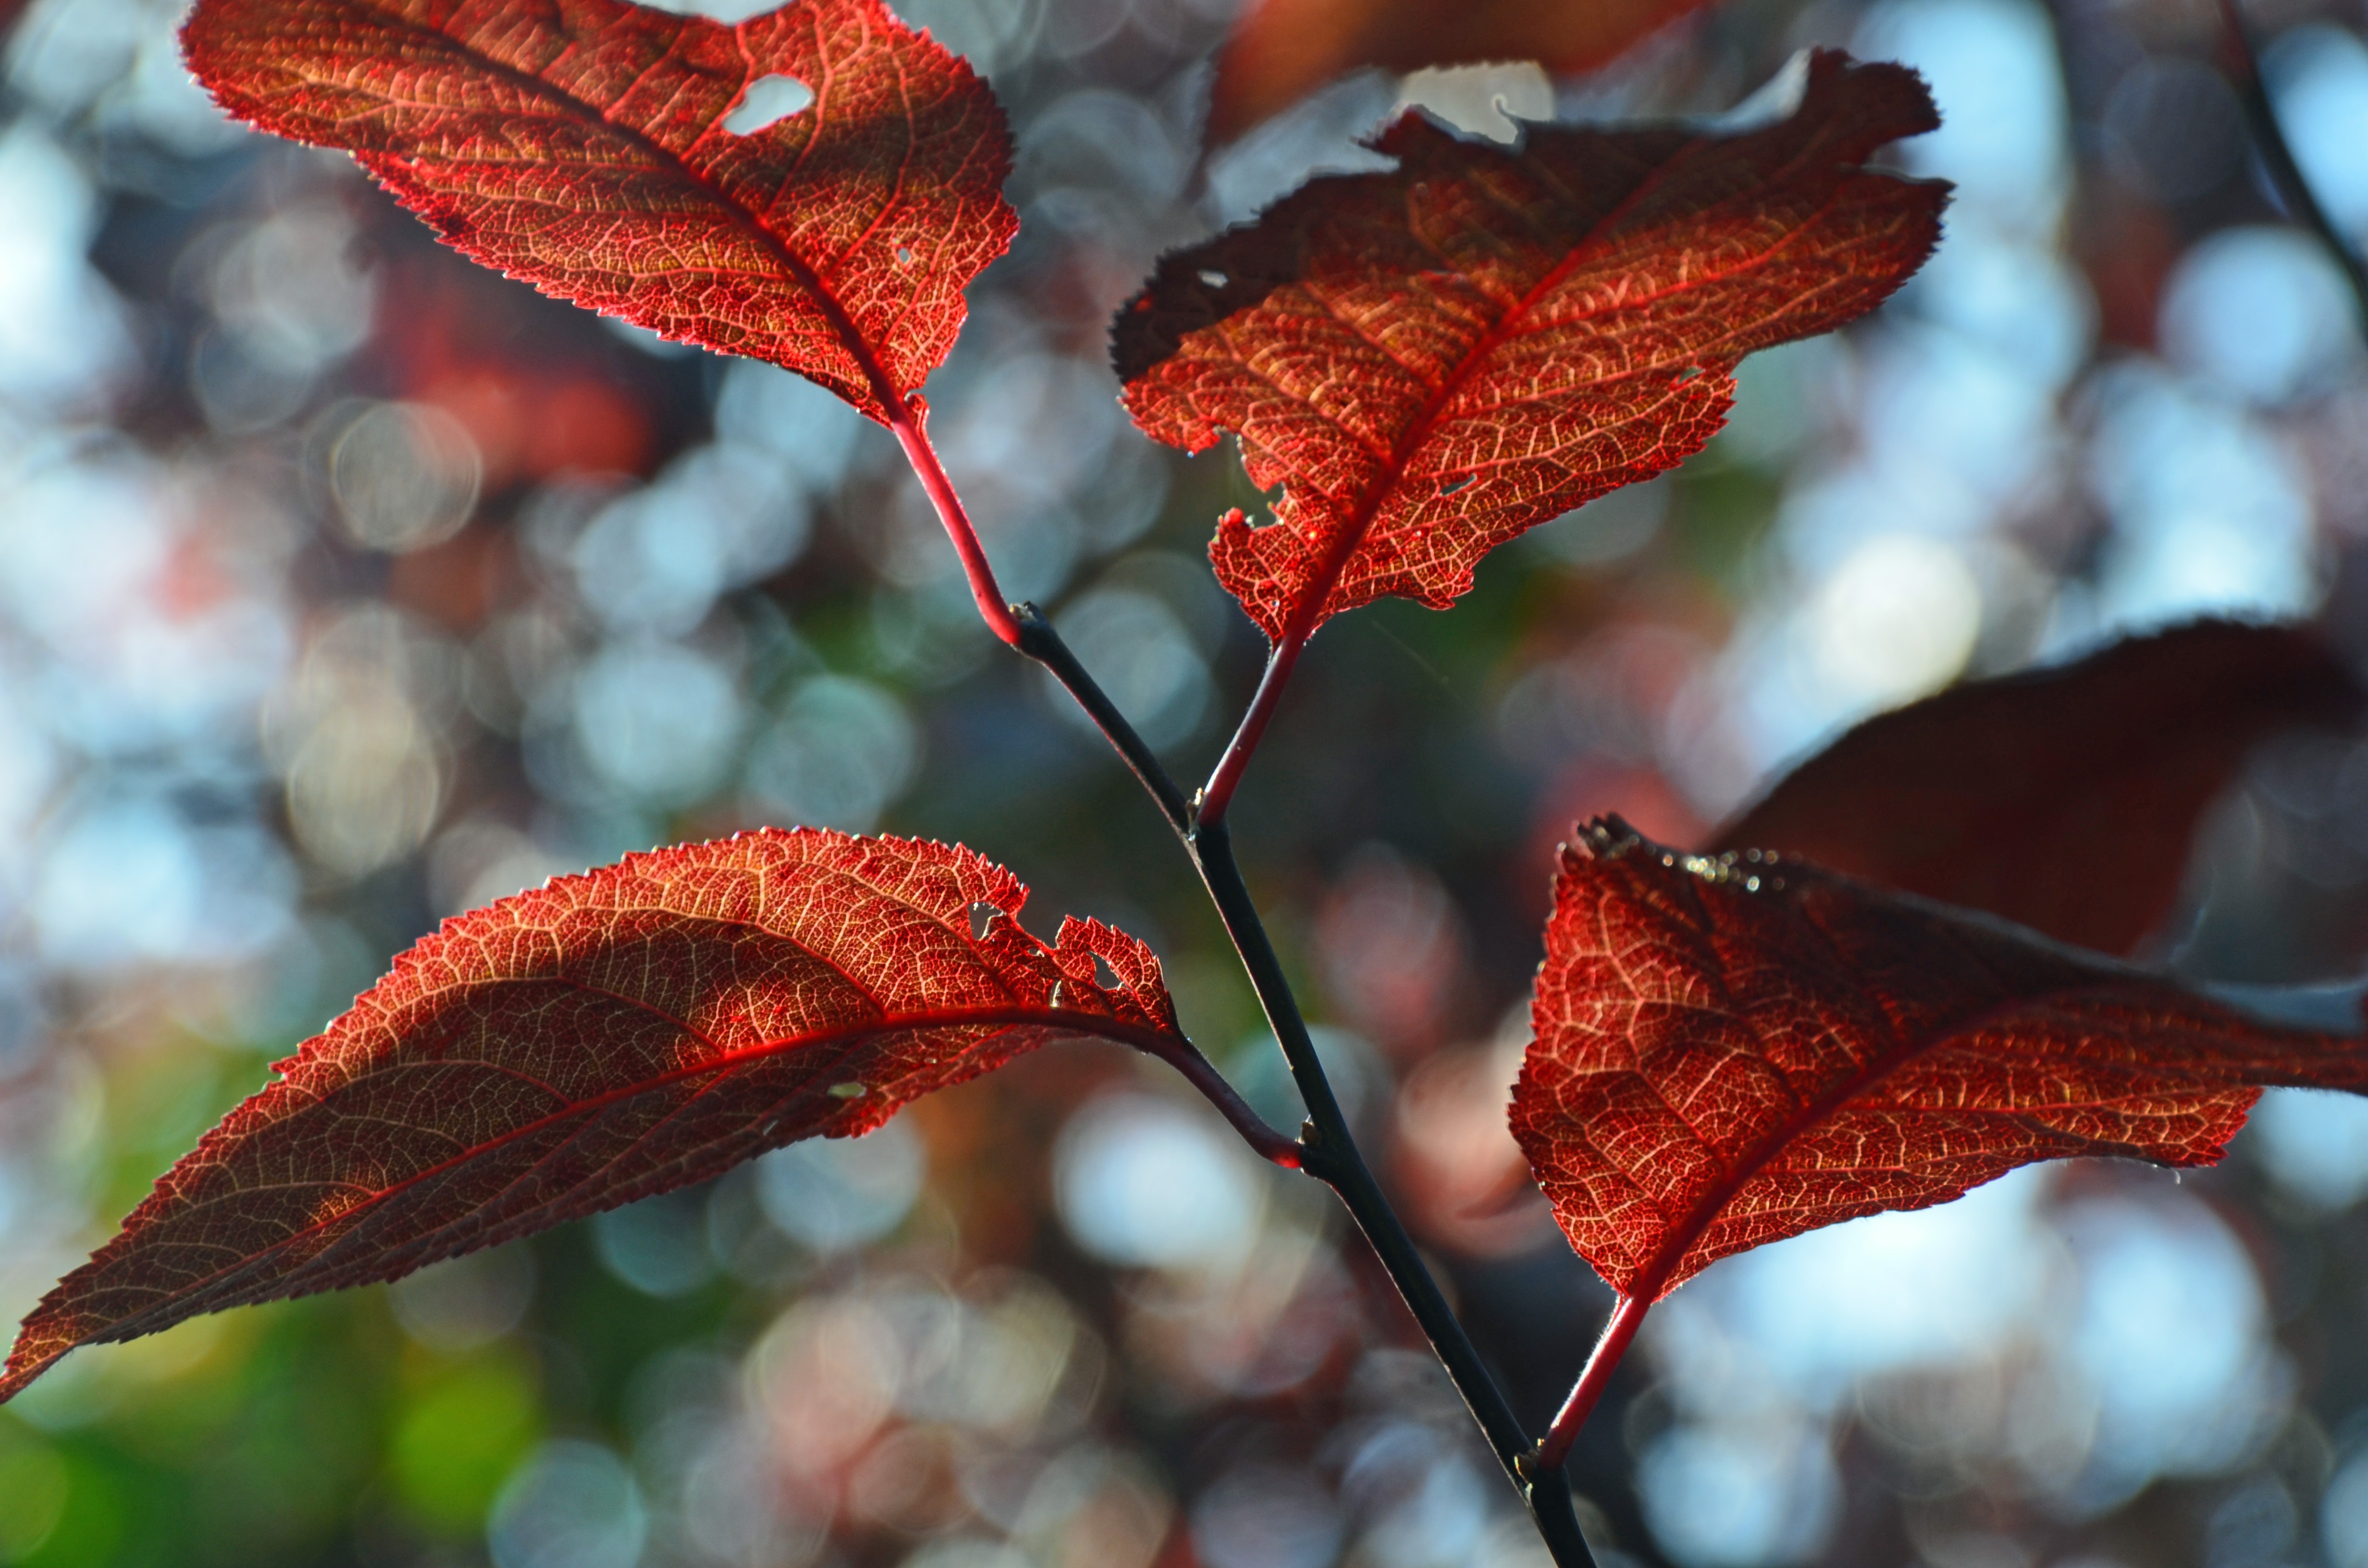
tree, nature, branch, plant, leaf, flower, petal, frost, red, autumn, botany, garden, flora, season, maple leaf, close up, leaves, shrub, deciduous, macro photography, flowering plant, plant stem, woody plant